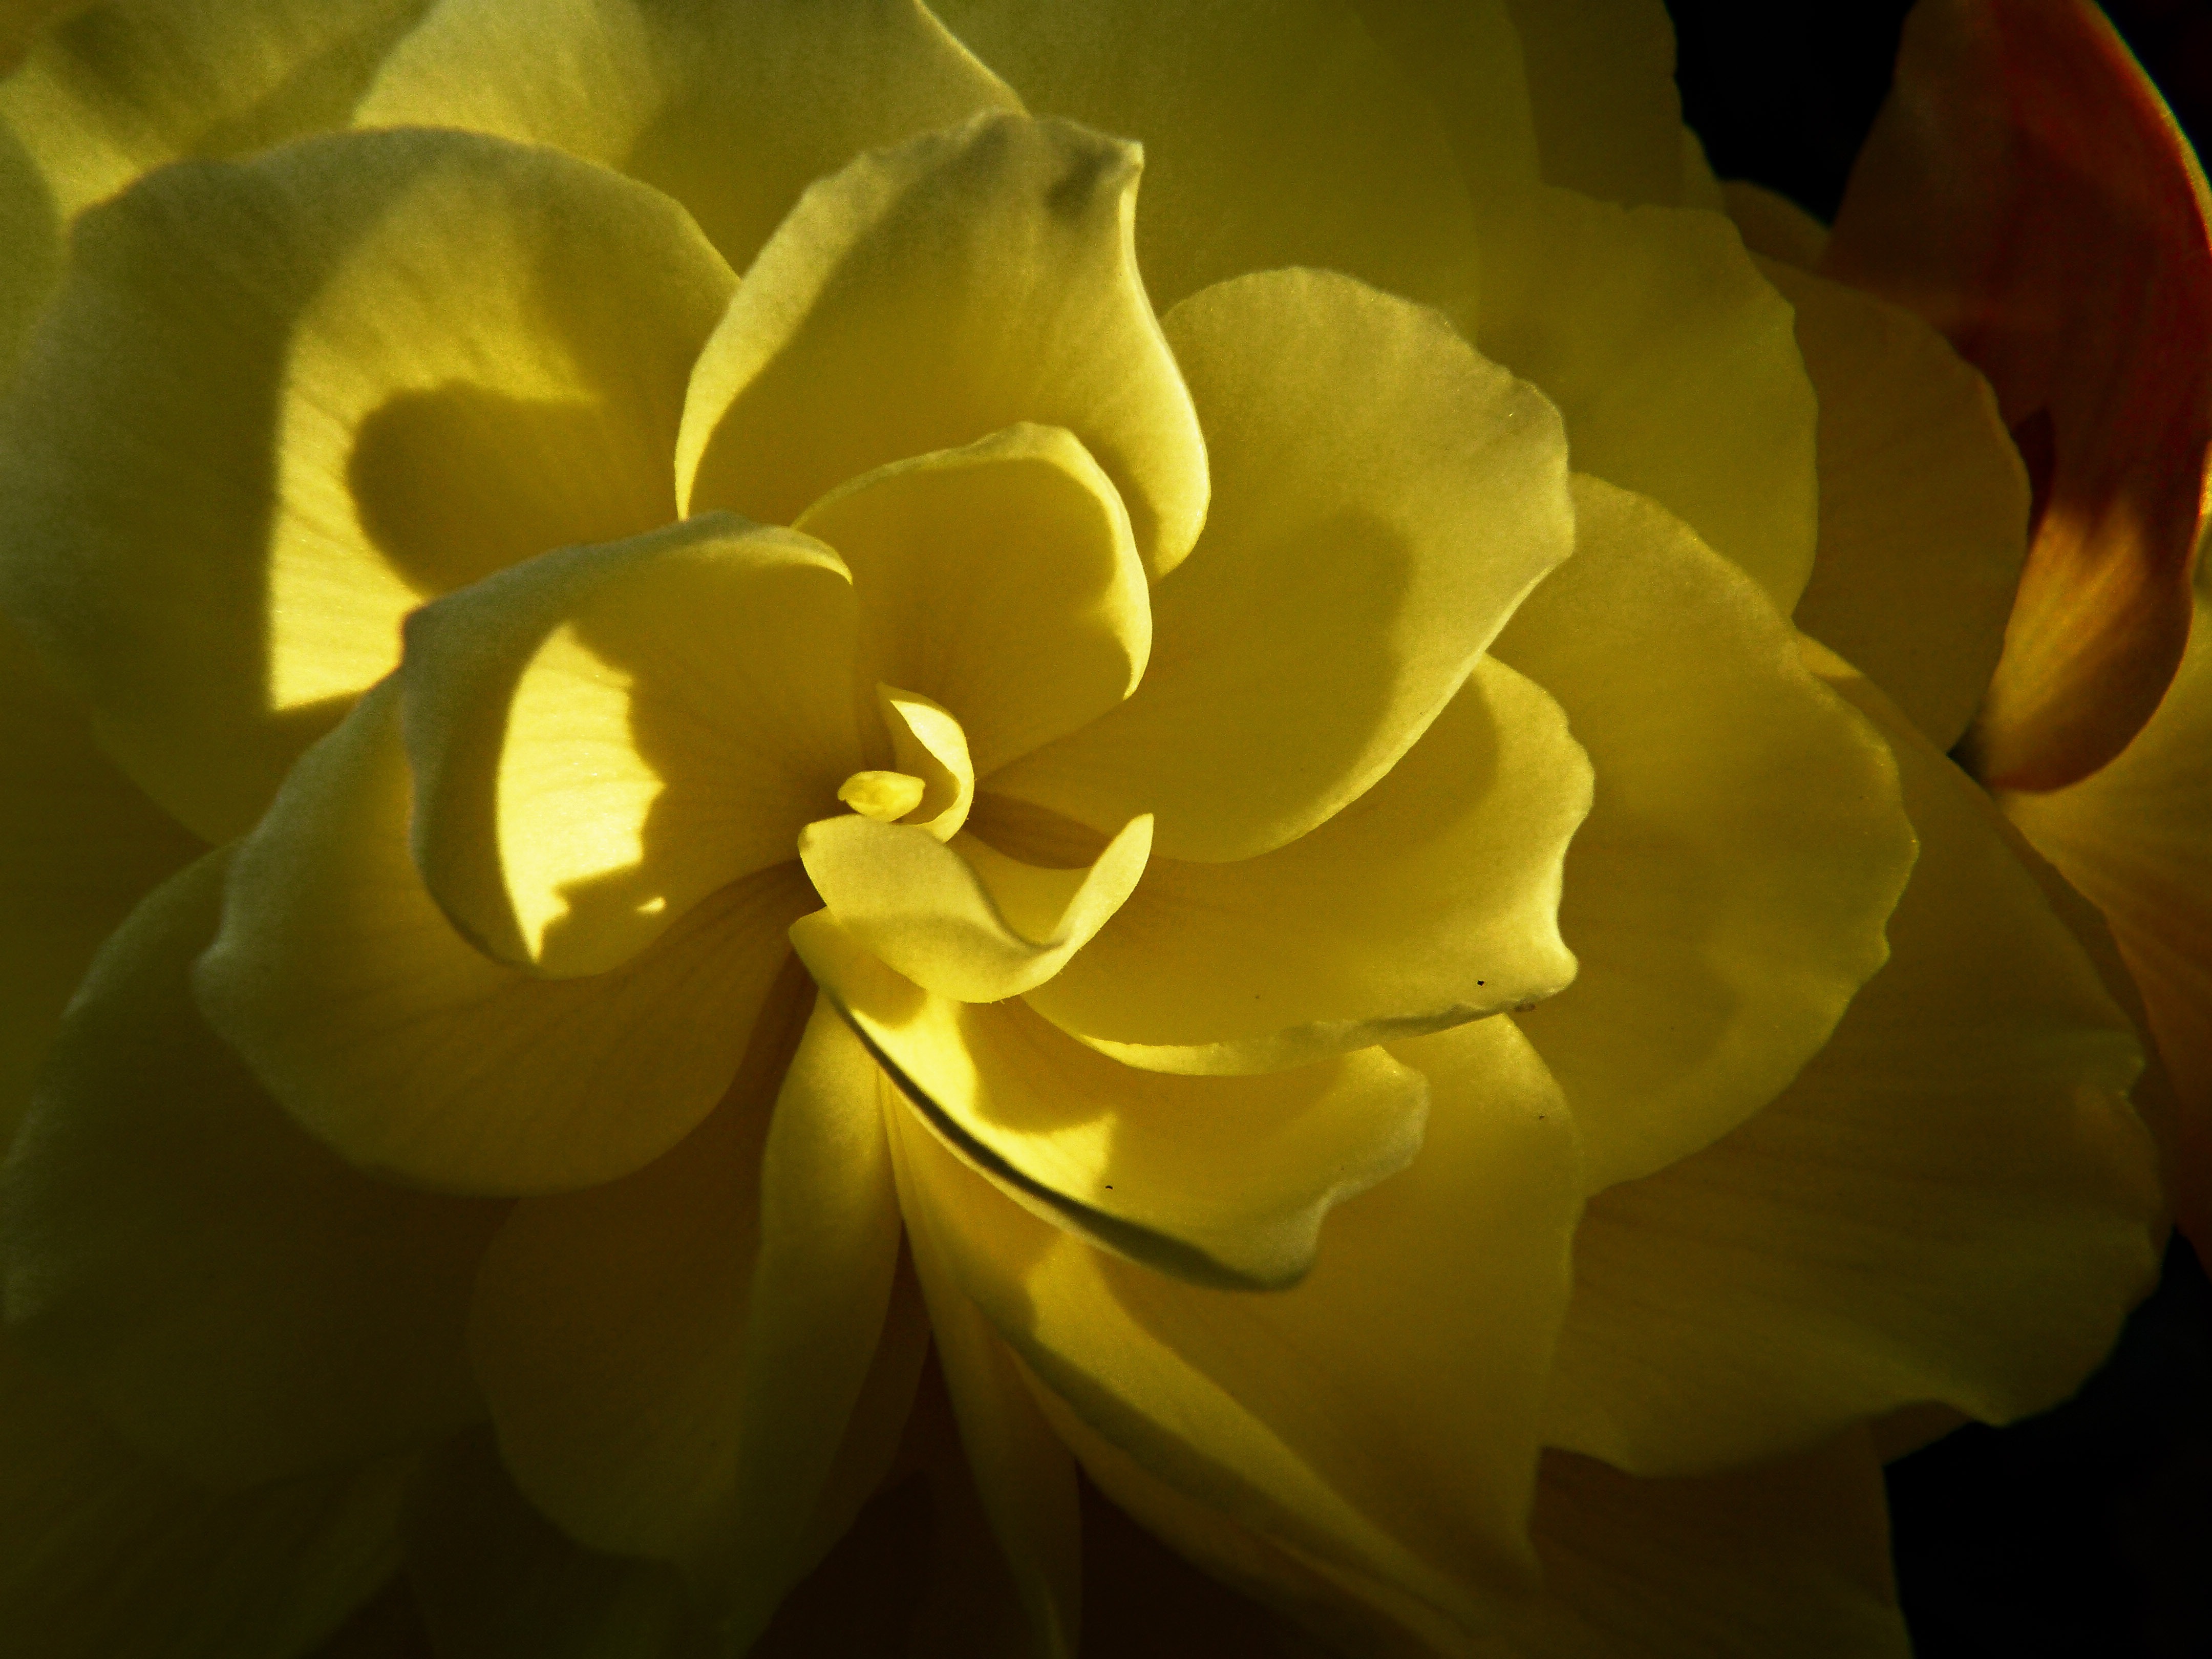
nature, plant, photography, flower, petal, rose, yellow, garden, flora, close up, macro photography, flowering plant, soft light, land plant